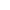
the furnishings in home are anchored close to the floor .